Iron Crown

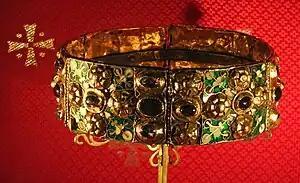
The Iron Crown, preserved in the Cathedral of Monza, Italy

The Iron Crown (in Italian, Latin, and Lombard: "Corona Ferrea") is a reliquary votive crown, traditionally considered one of the oldest royal insignia of Christendom. It was made in the Middle Ages, consisting of a circlet of gold and jewels fitted around a central silver band, which tradition held to be made of iron beaten out of a nail of the True Cross. In the later Middle Ages, the crown came to be seen as a heritage from the Kingdom of the Lombards and was used as regalia for the coronation of some Holy Roman Emperors as kings of Italy. It is kept in the Duomo of Monza.